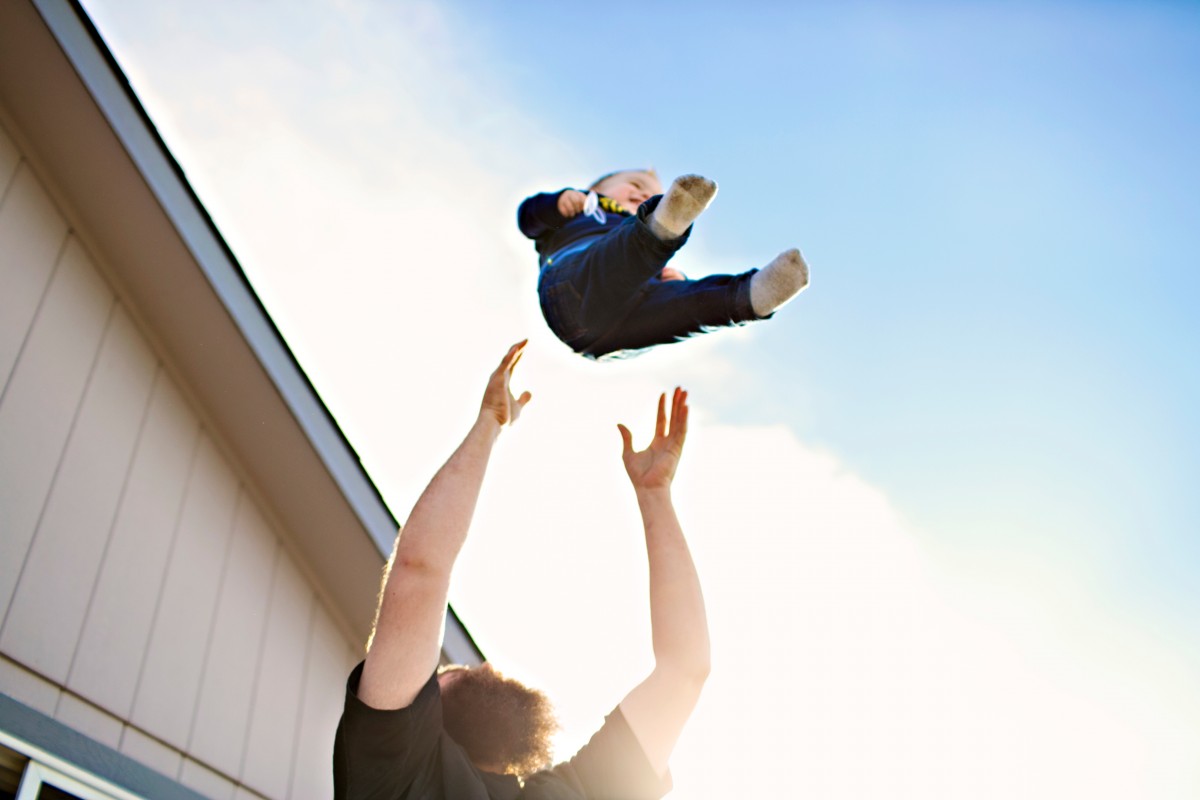
Tags: jumping, sports, human action, modern dance